Buxted Park

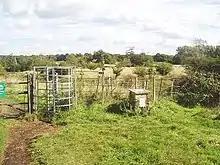

Buxted Park is an 84.7 hectare (206.16 acre) biological Site of Special Scientific Interest, located near the village of Buxted, East Sussex, England. The main house is just over 0.5 km northeast of the town of Uckfield. The site was notified in 1989 under the Wildlife and Countryside Act 1981. The site is an old deer park dating back to 1199, which consists of large amounts of unimproved grassland areas. The house which forms the centrepiece of the estate is now a country house hotel owned and operated by Hand Picked Hotels.